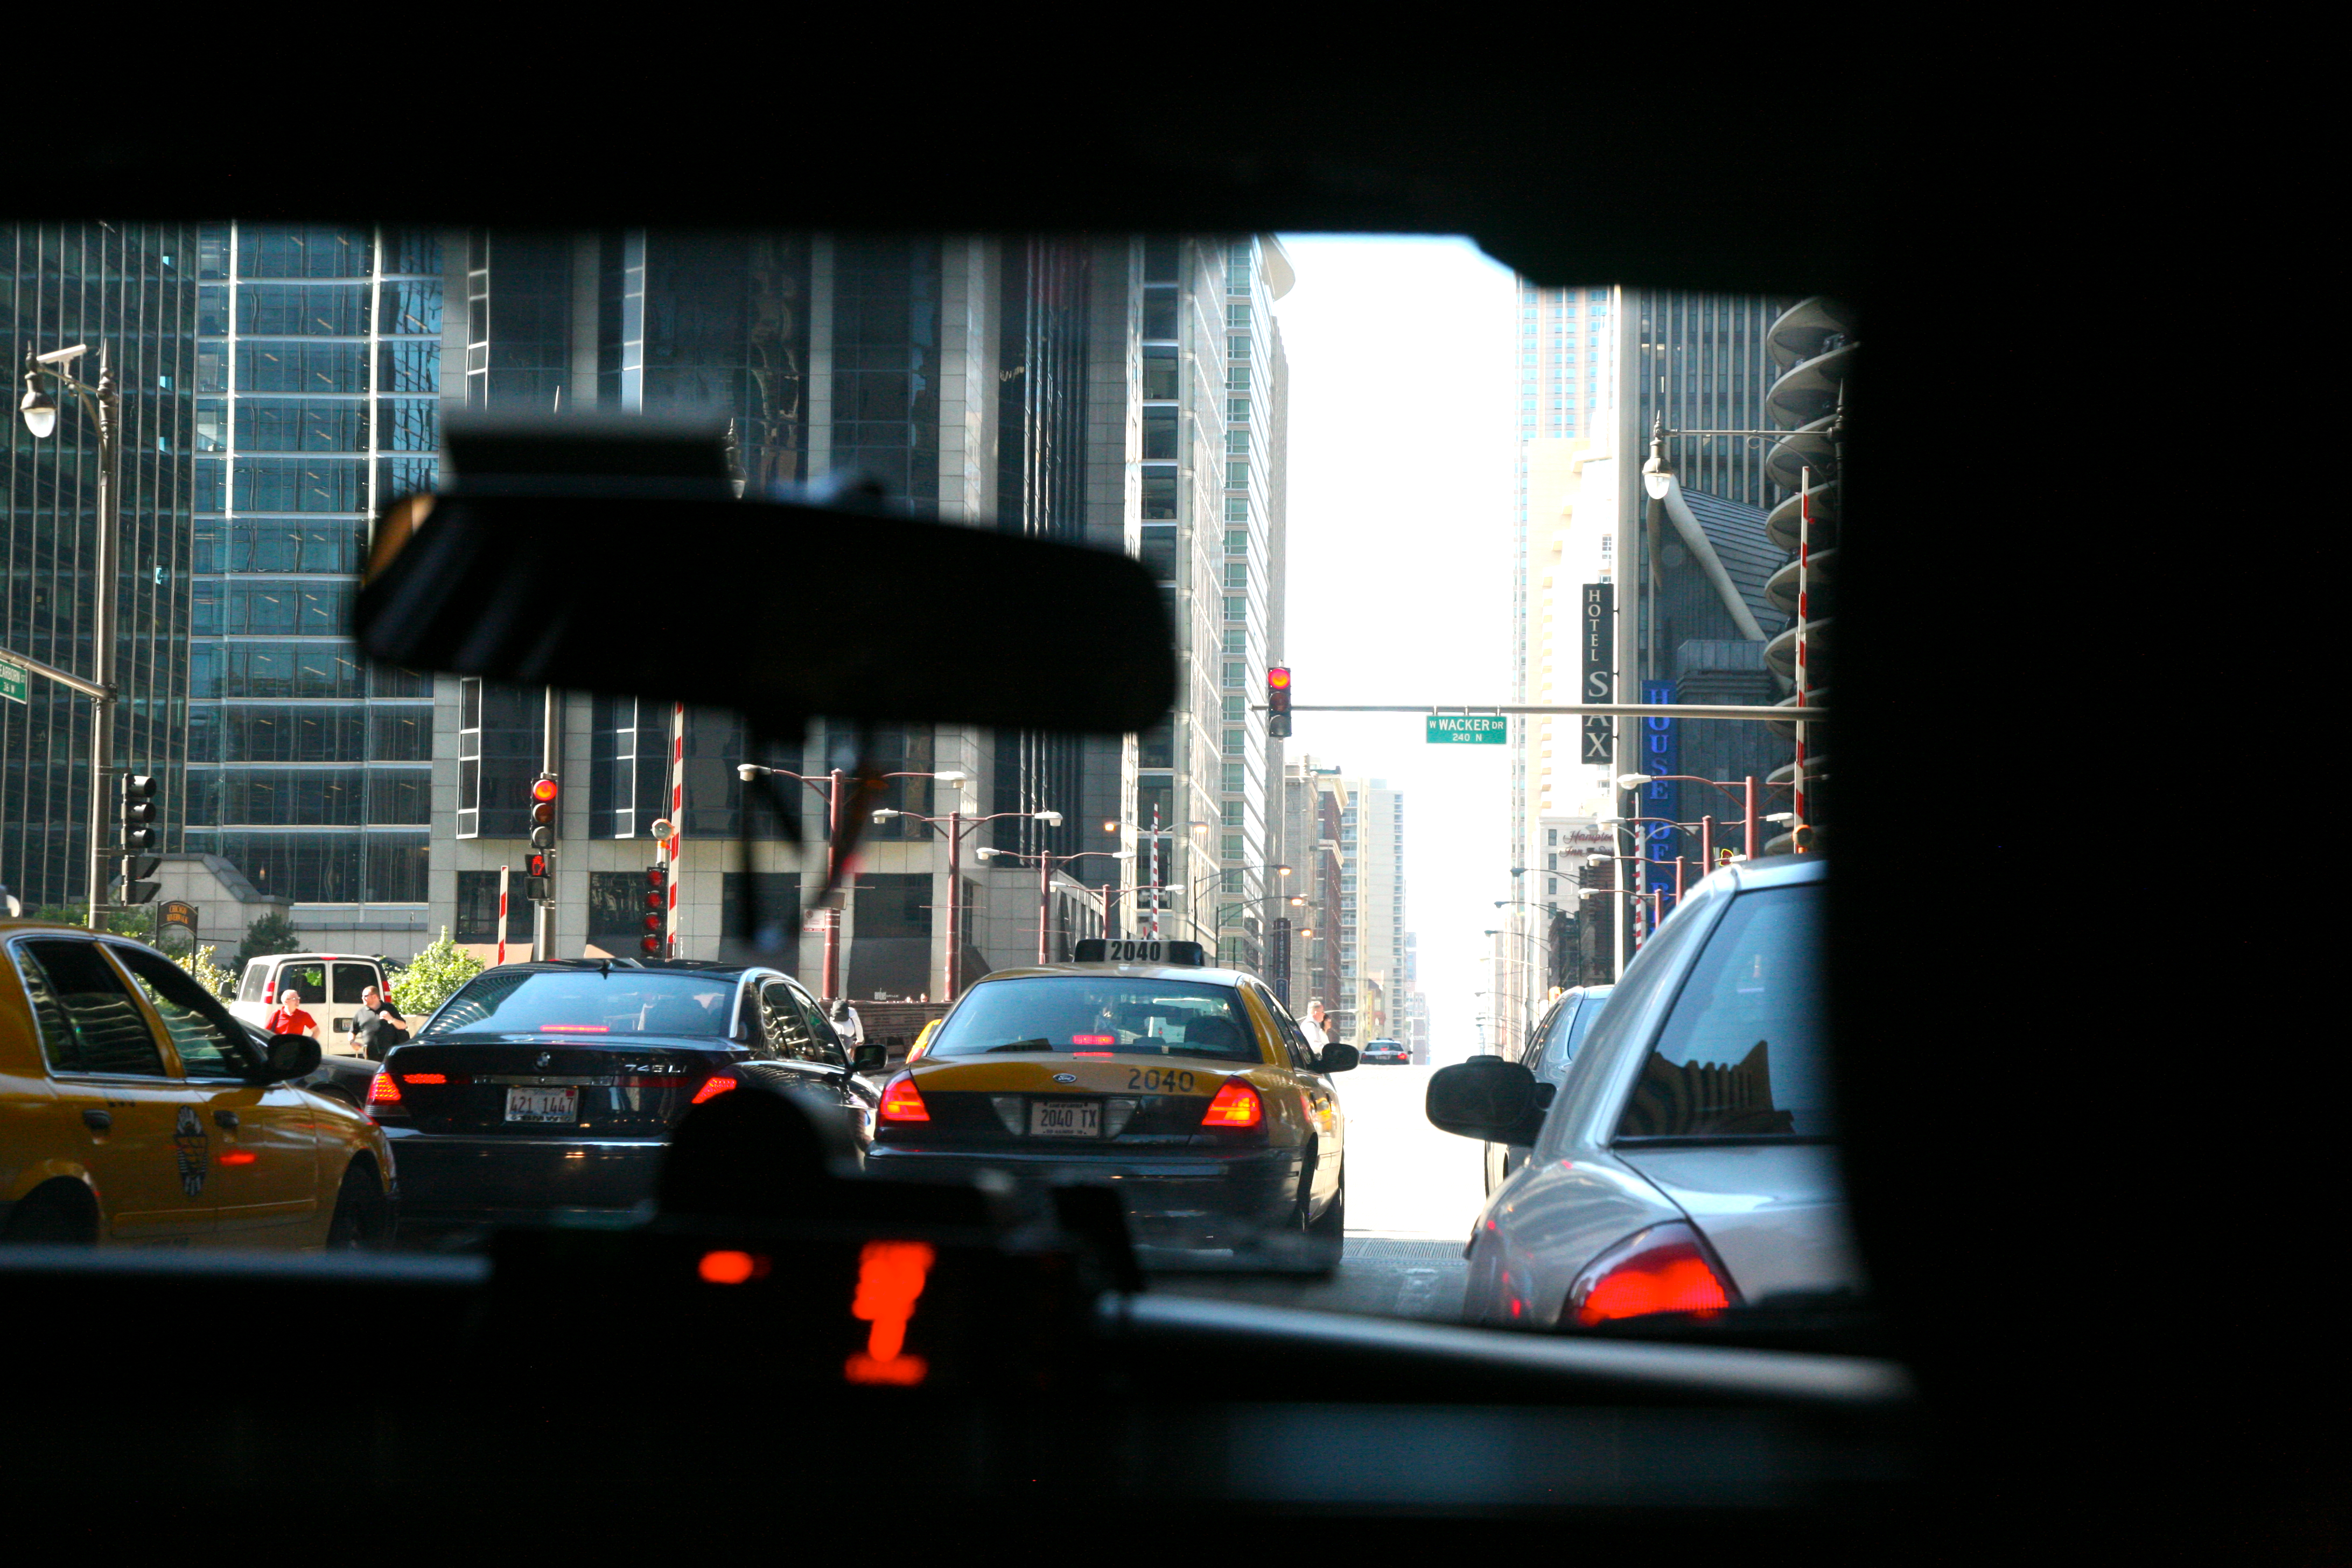
architecture, street, car, building, driving, downtown, vehicle, chicago, 5d, loop